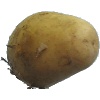
Label: Potato White 1